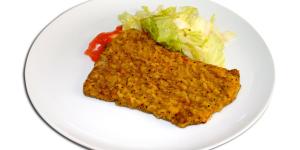
filetes de higado de ternera empanados con guarnicion